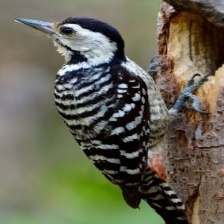
Species: DARJEELING WOODPECKER
Scientific name: DENDROCOPOS DARJELLENSIS